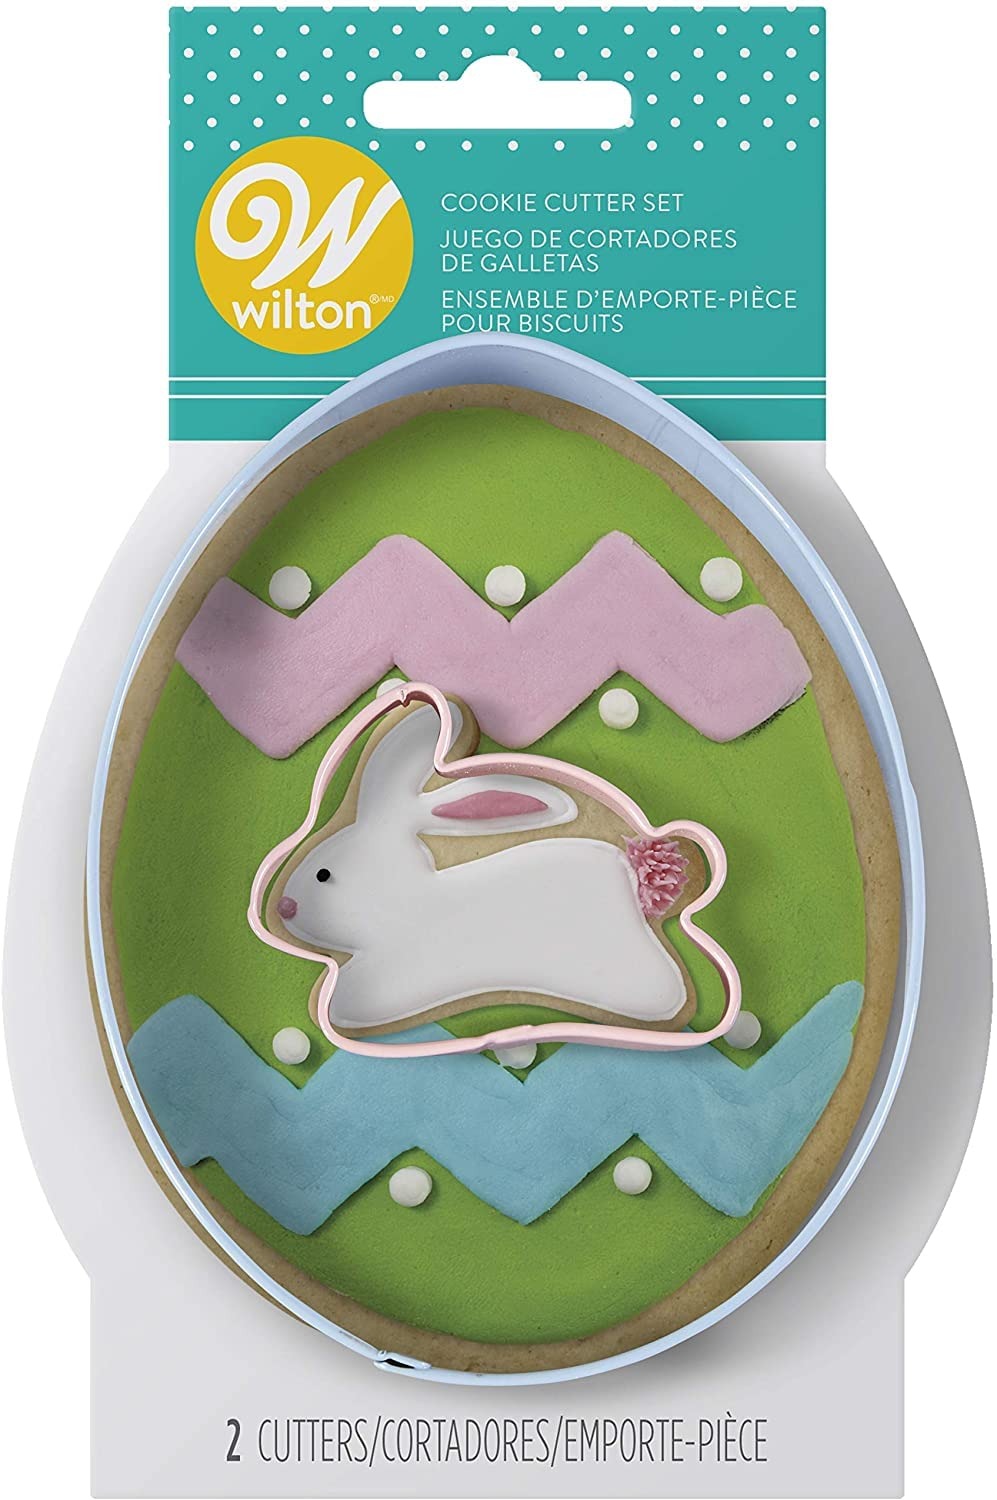
Item Name: WILTON Easter Cookie Cutter Egg and Small Bunny Set, 1 EA
Bullet Point 1: cookie dough cutter Large Easter Eggs and Small Rabbit
Bullet Point 2: with Roll Out Cookie Recipe
Bullet Point 3: Size: 6.8 x 4.5 x 1.0 inches
Product Description: Lifestyle
Value: 1.0
Unit: Count

Price: 5.09